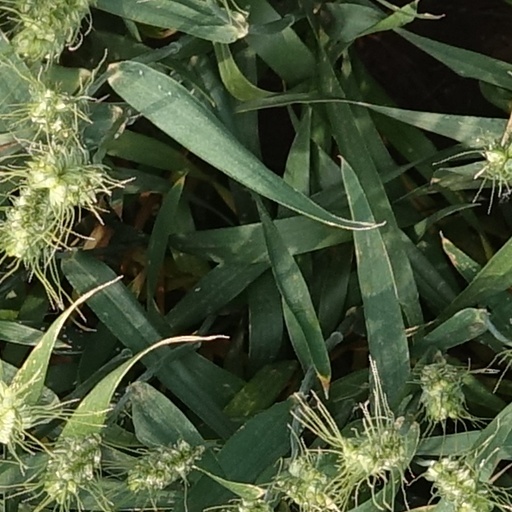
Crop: wheat